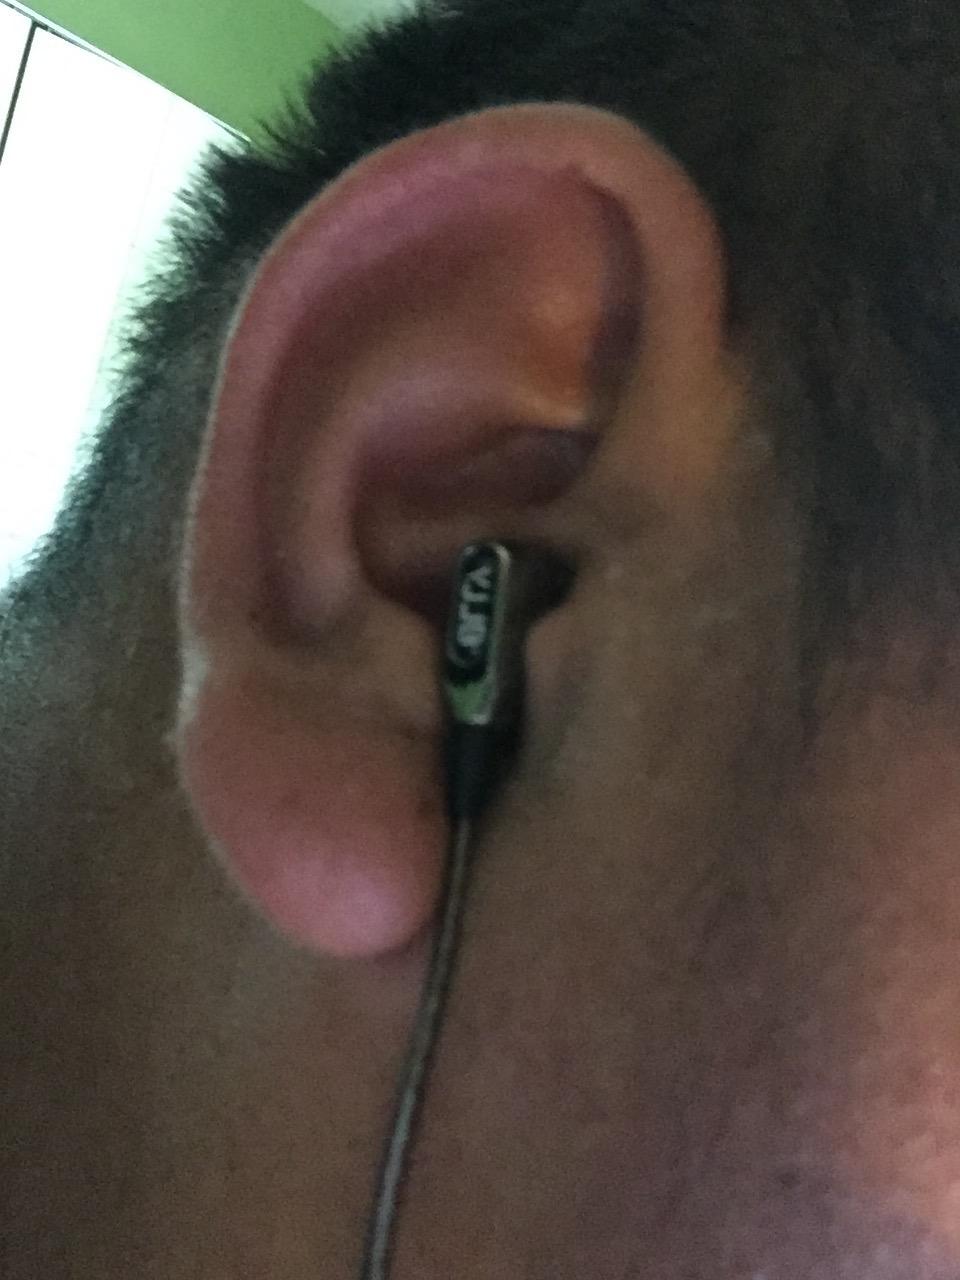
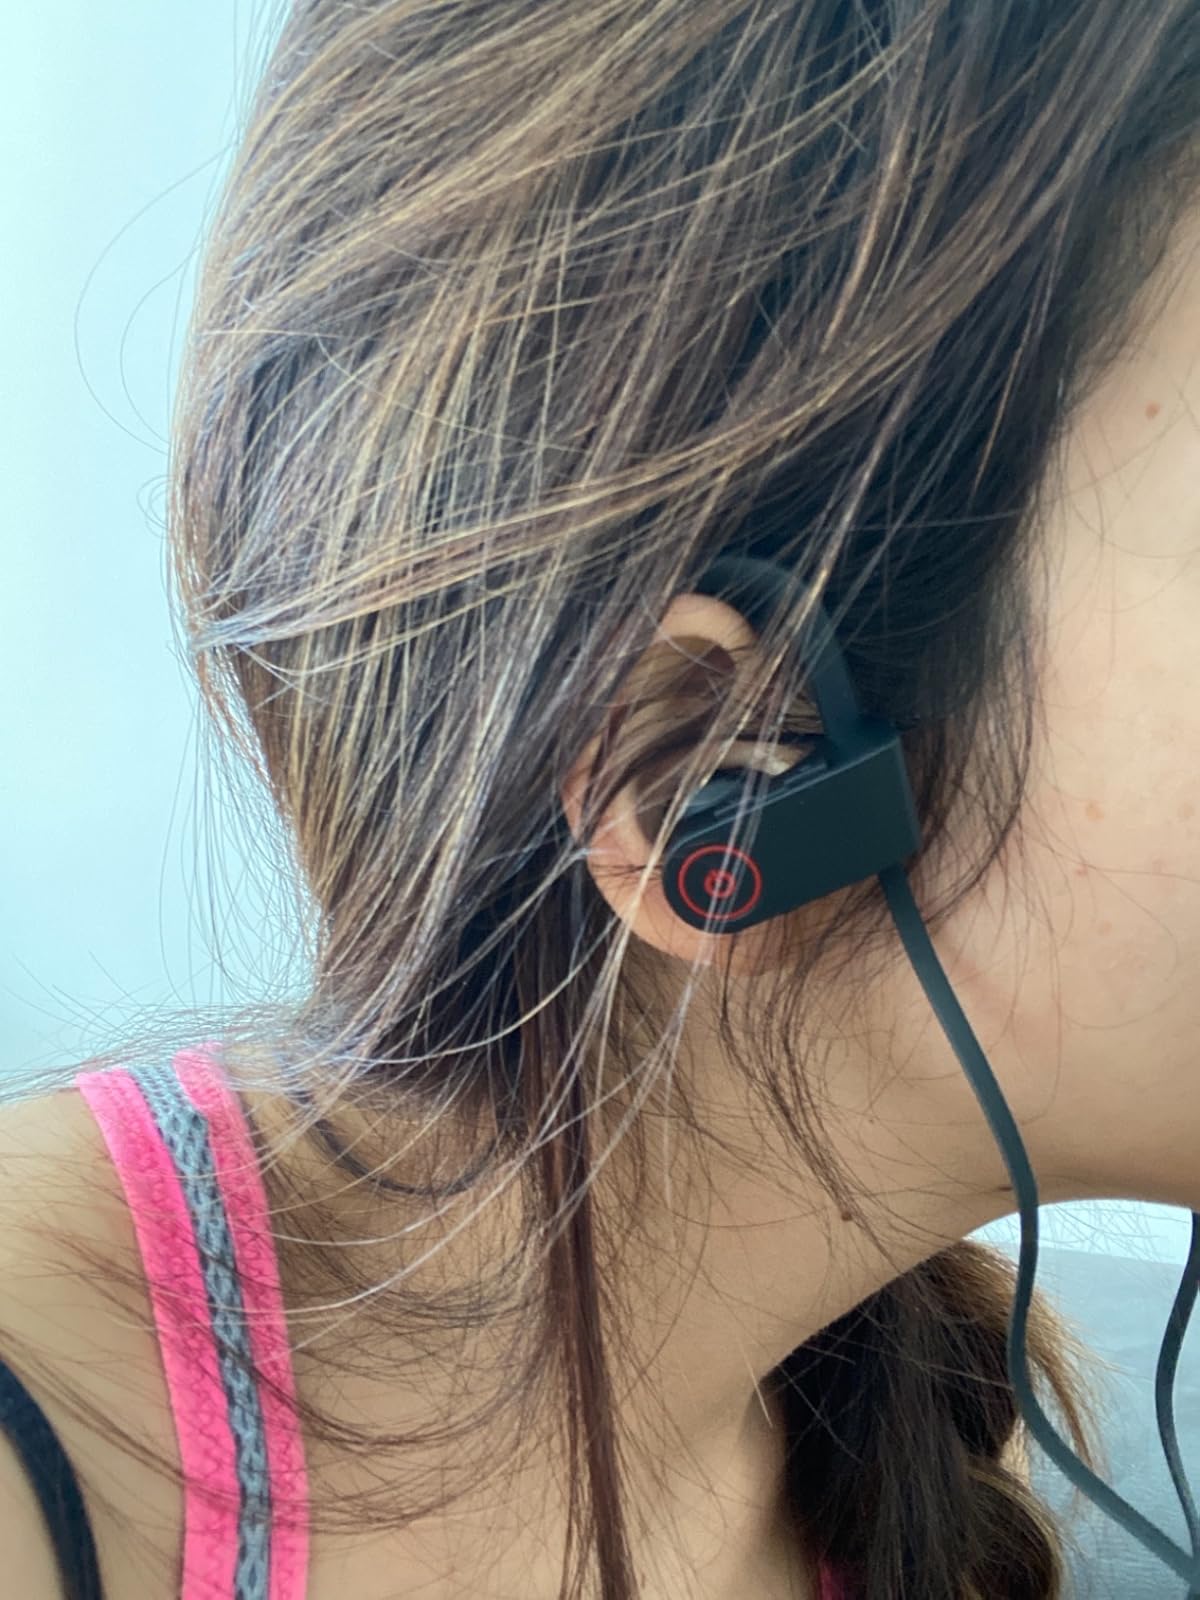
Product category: headphones
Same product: no